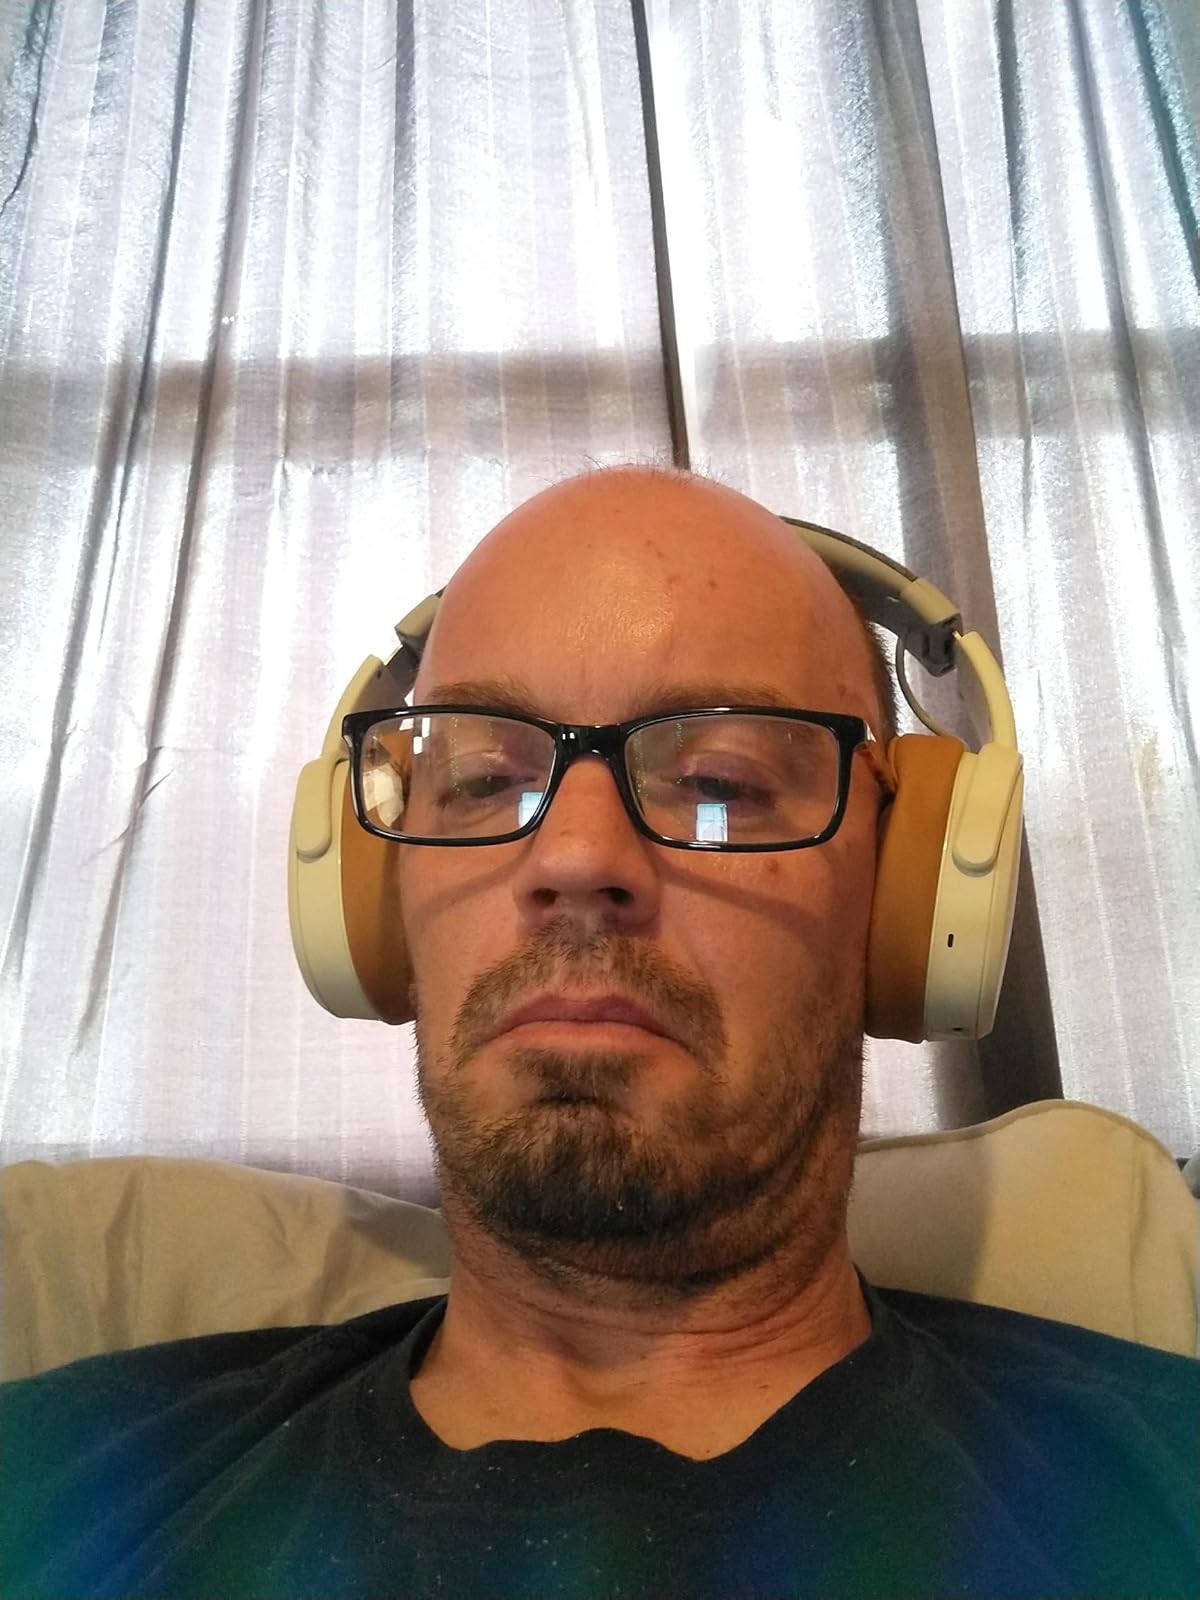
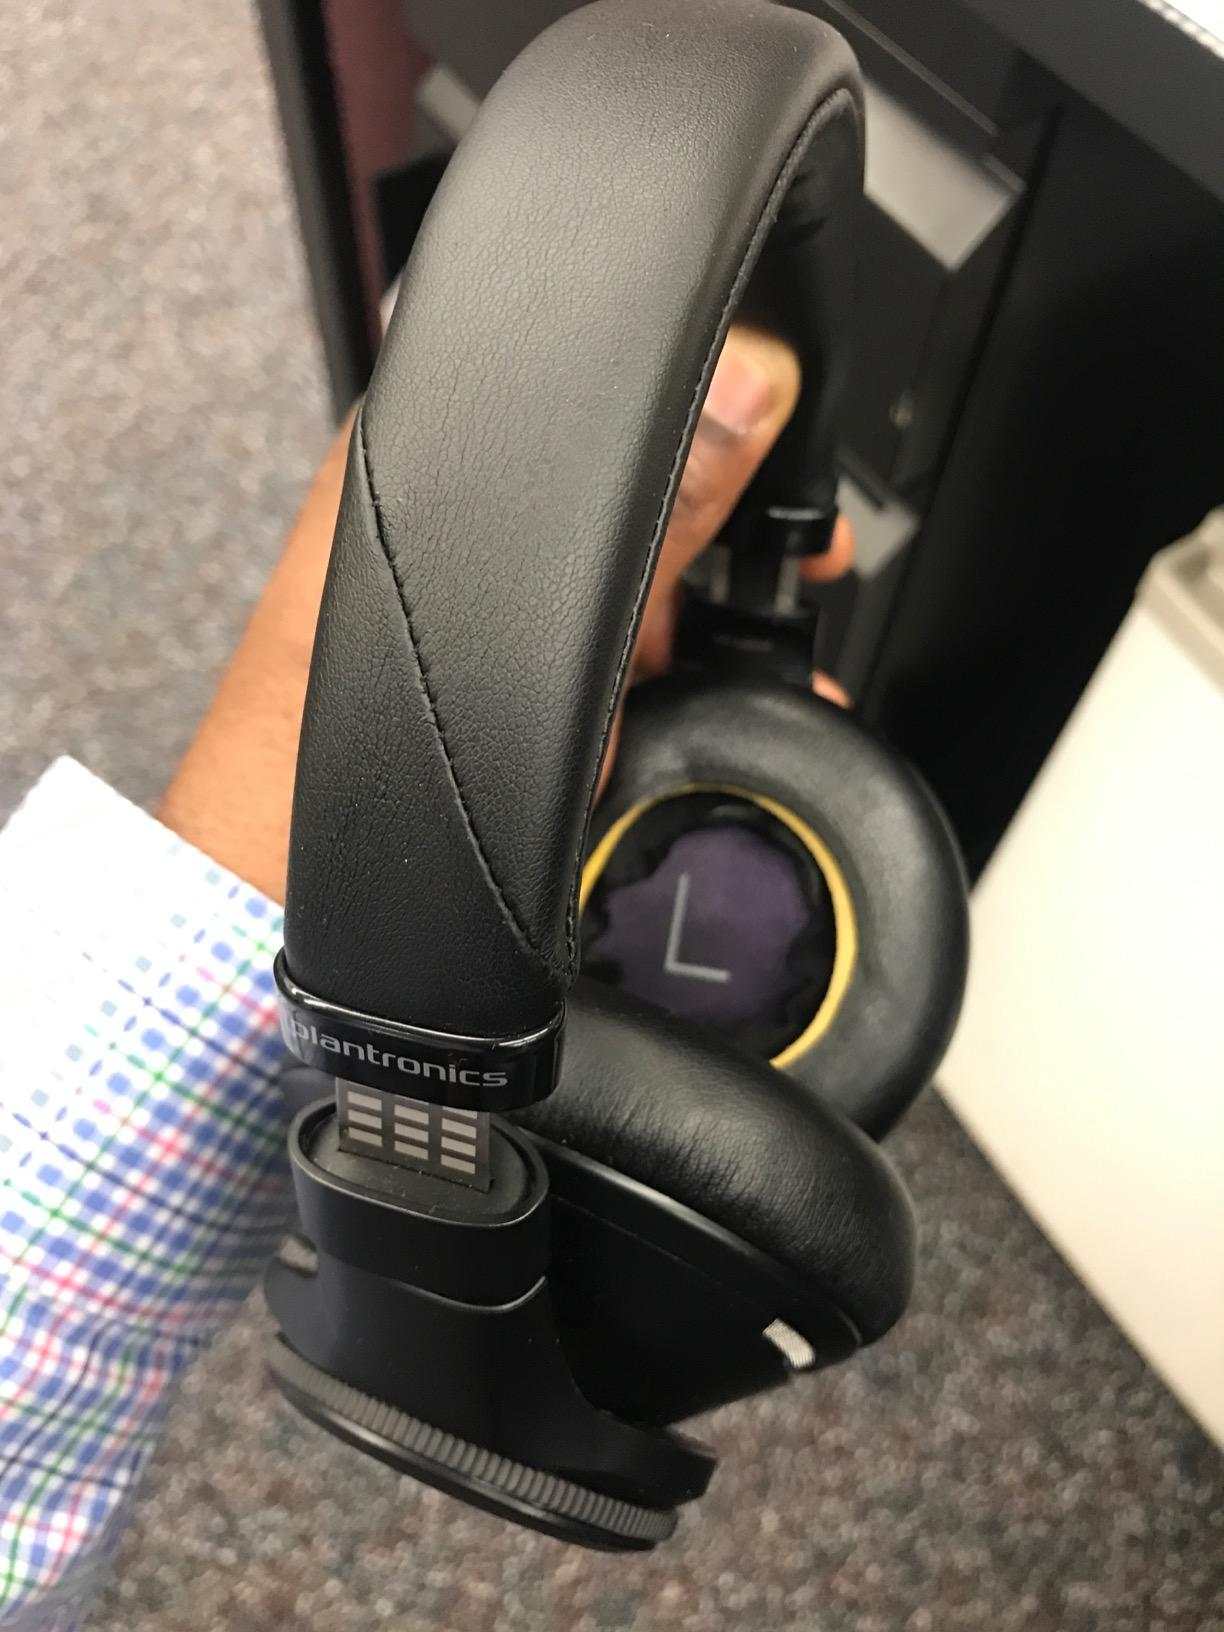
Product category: headphones
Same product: no